Ashbury, New South Wales

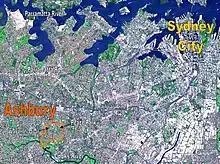
NASA image of Sydney's CBD and inner west suburbs, with borders of Ashbury shown in orange

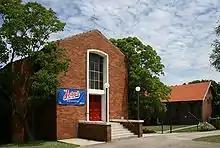
St. Matthew's Anglican Church

Ashbury has no railway station but it is relatively close to both Ashfield station on the Main Suburban railway line and Canterbury station on the Bankstown railway line. Transit Systems buses serve Ashbury. The 491 Five Dock to Hurstville bus links Ashbury to both Ashfield and Canterbury stations from King Street. The 413 bus links Ashbury to both Railway Square and Campsie. Route 418 links Ashbury with Burwood, Ashfield, Hurlstone Park, Marrickville, Sydenham, Mascot and Kingsford whilst the 406 connects Ashbury with Five Dock, Ashfield and Hurlstone Park via Victoria Street and Old Canterbury Road.